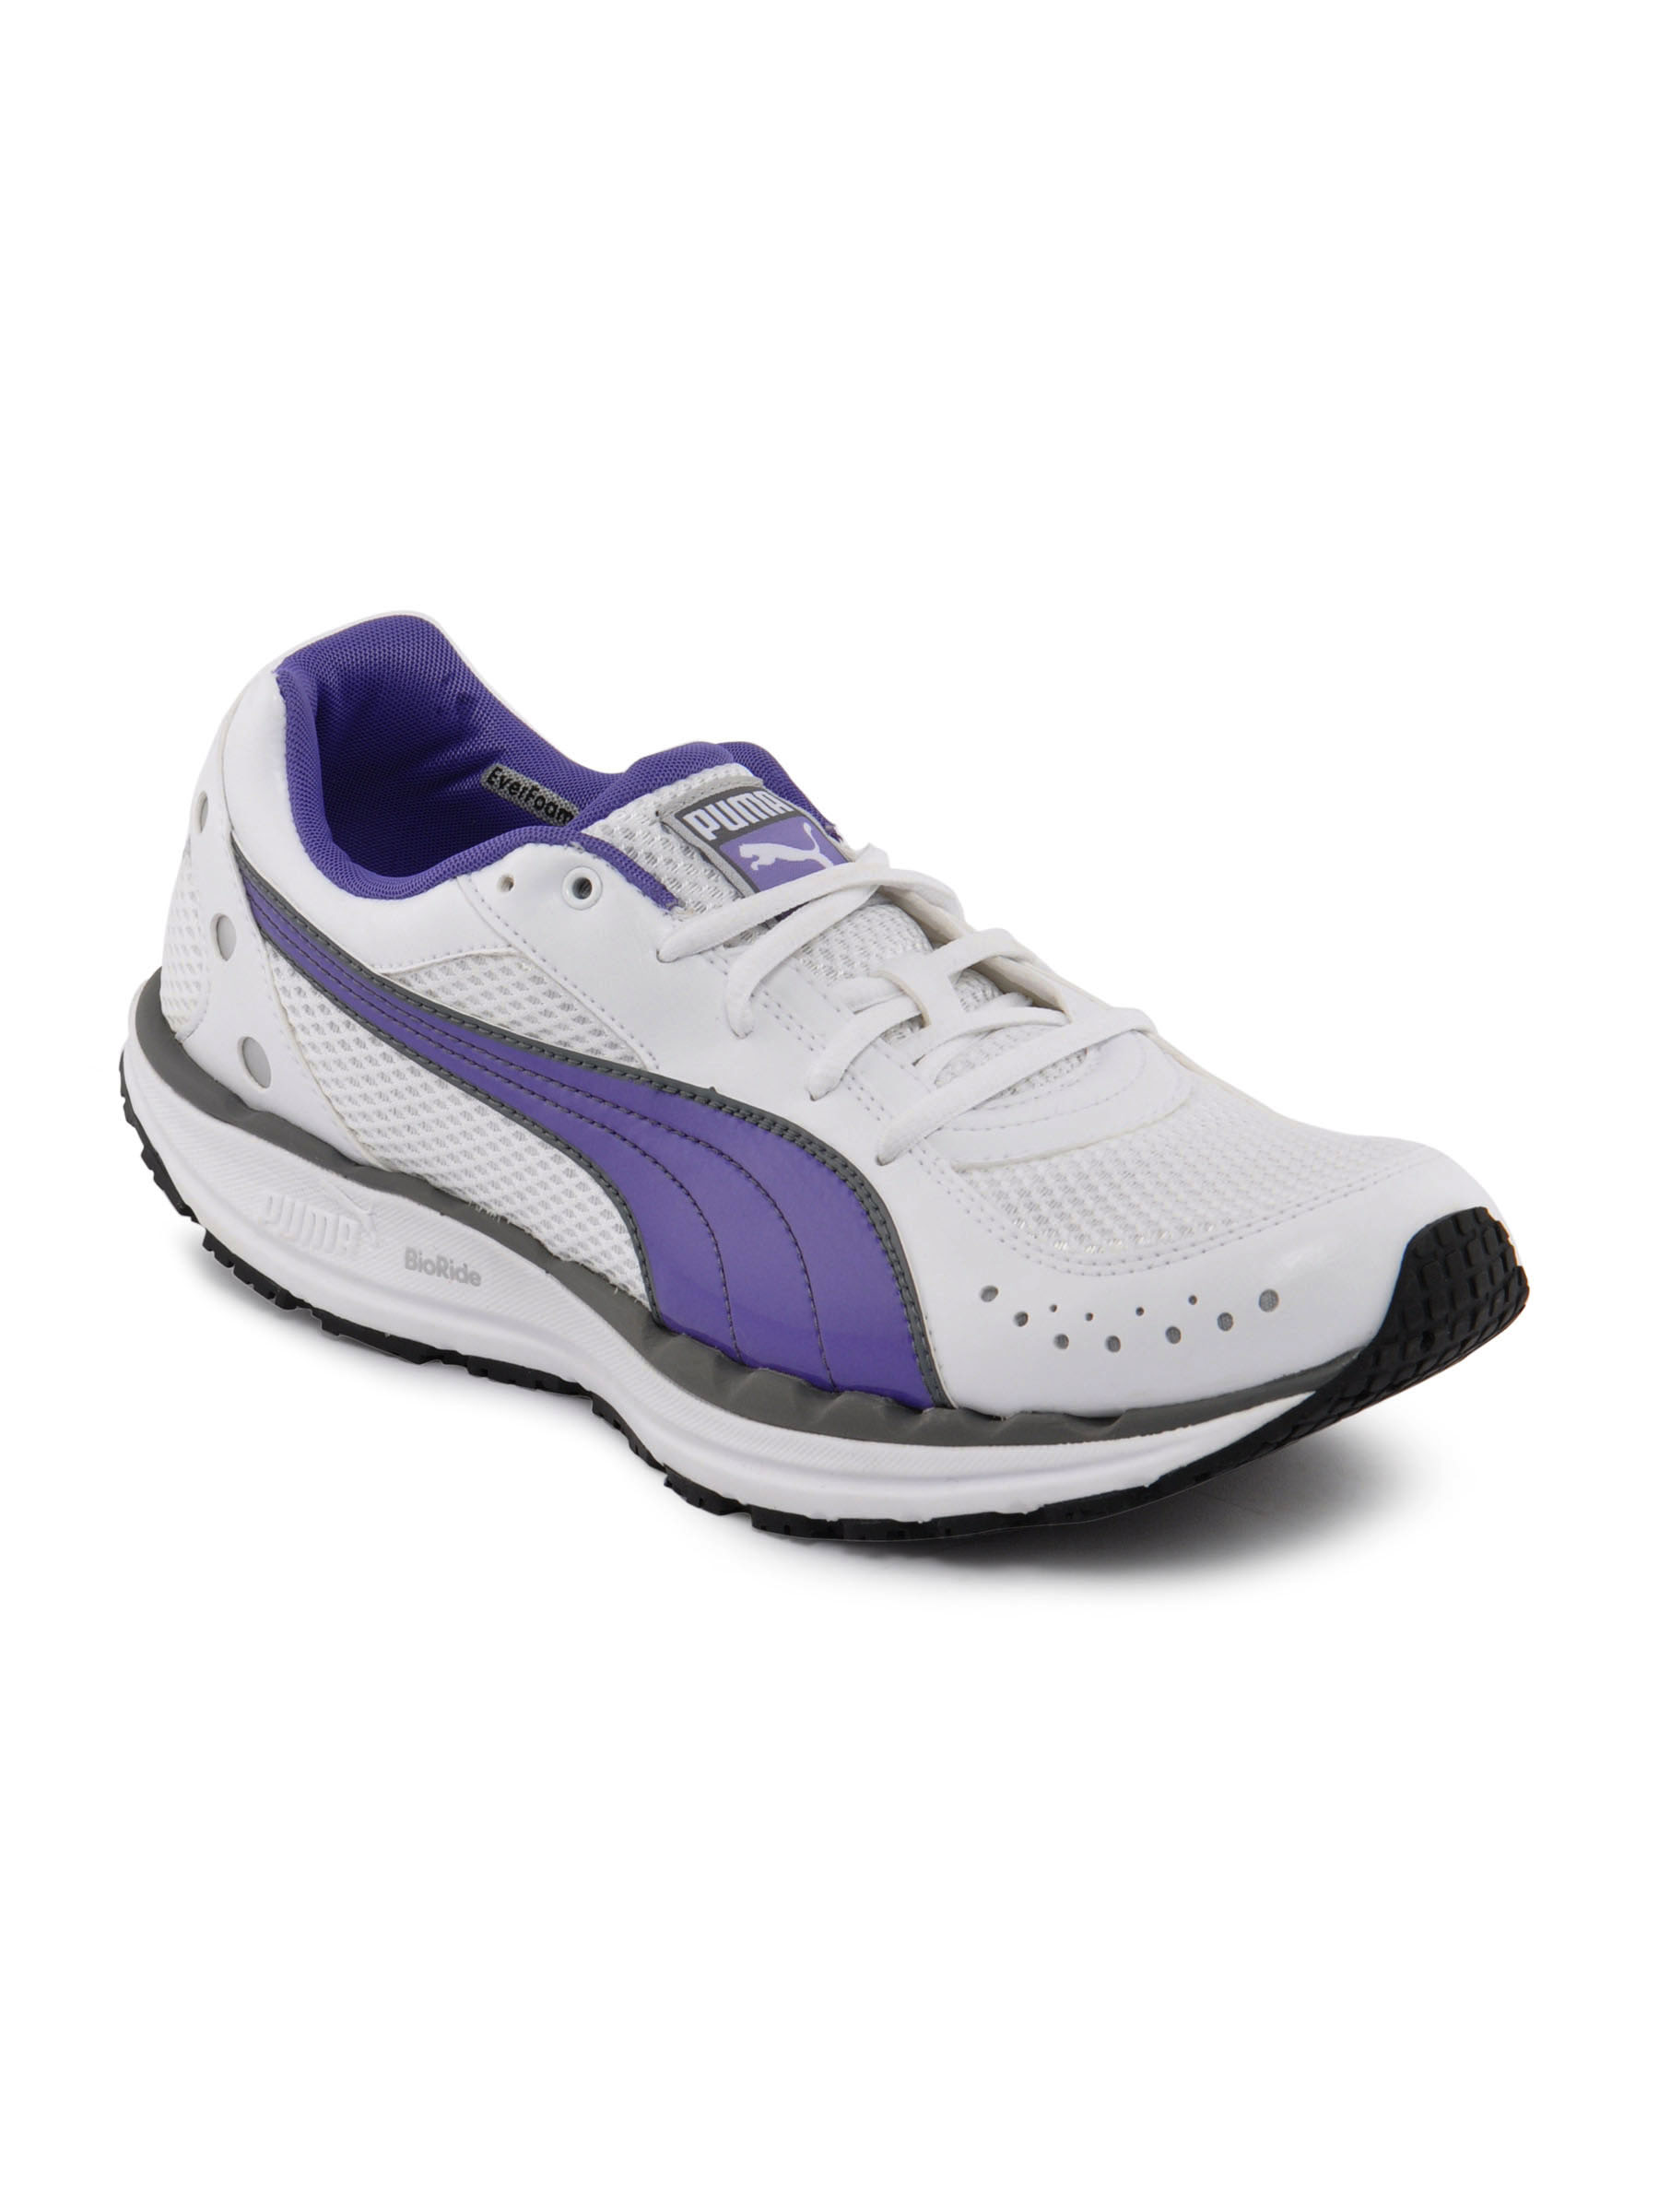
Puma Women Body Train White Sports Shoe
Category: Footwear / Shoes / Sports Shoes
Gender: Women
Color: White
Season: Fall 2011
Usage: Sports